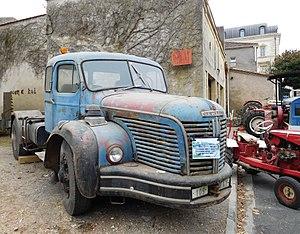
Camion Berliet TLR rouillé